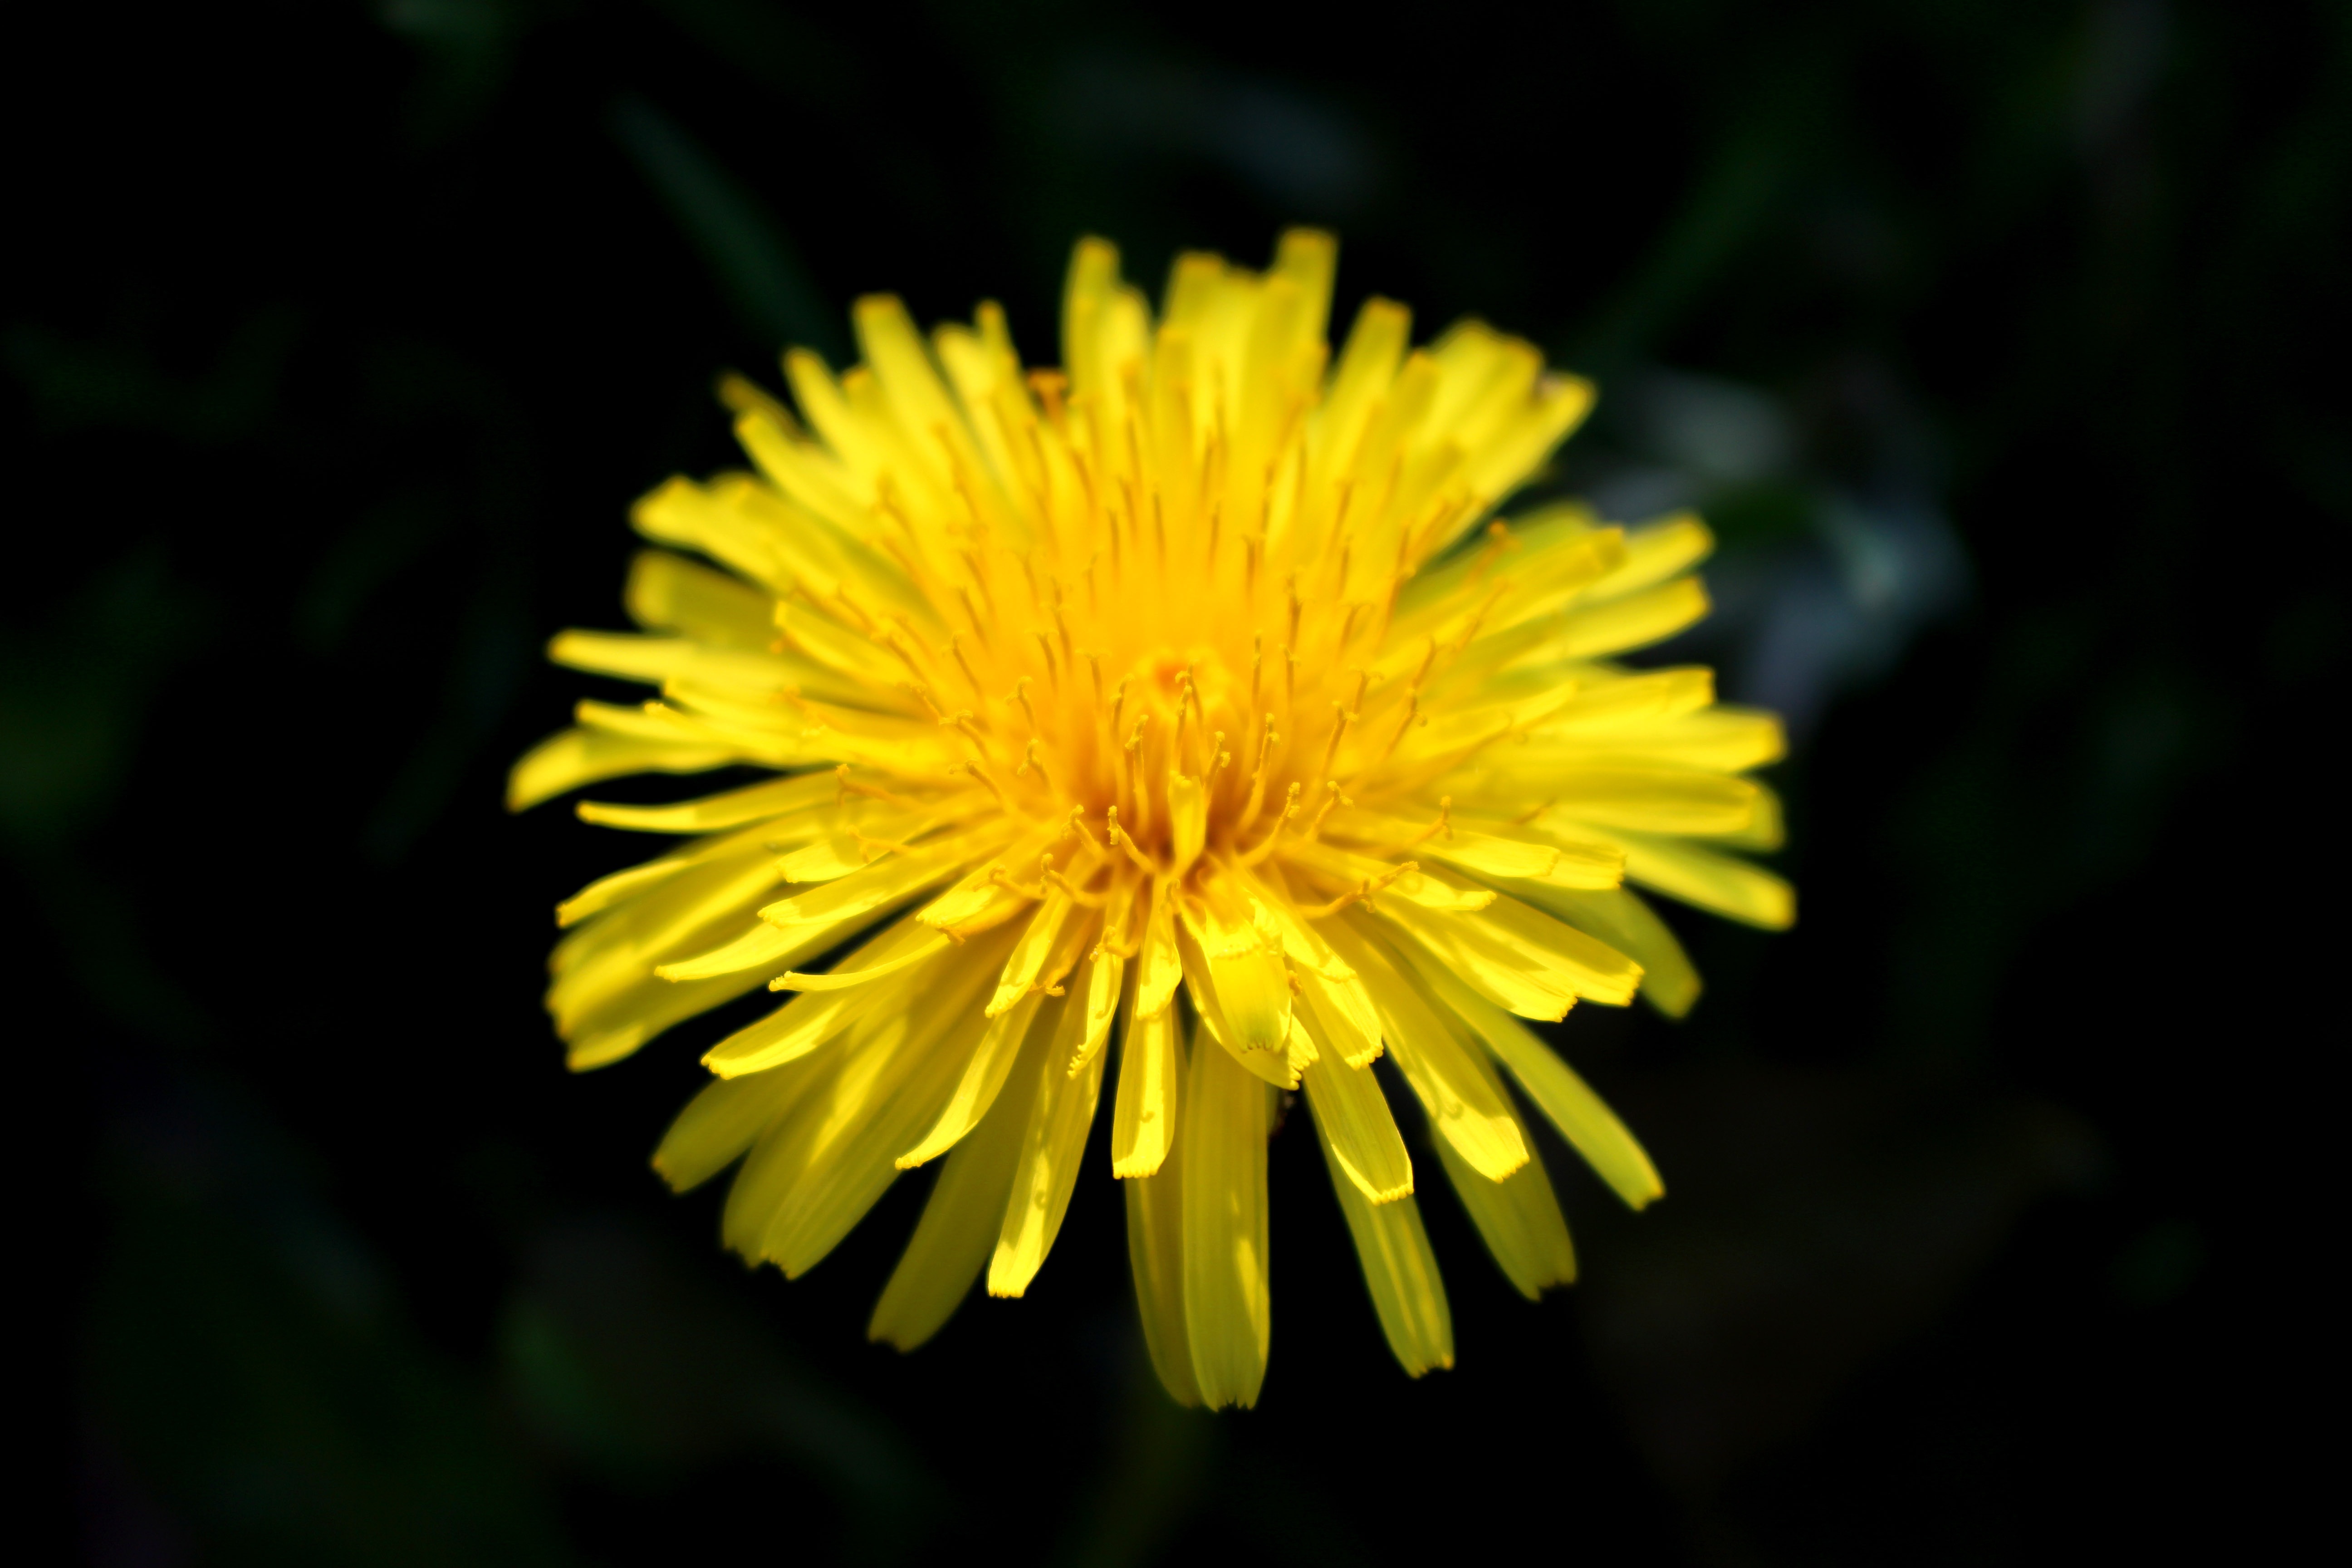
landscape, nature, grass, blossom, plant, field, photography, dandelion, sunlight, flower, petal, bloom, daisy, wild, environment, green, natural, park, fresh, botany, yellow, flora, season, wildflower, weed, close up, outdoors, springtime, macro photography, flowering plant, daisy family, plant stem, land plant, chrysanths